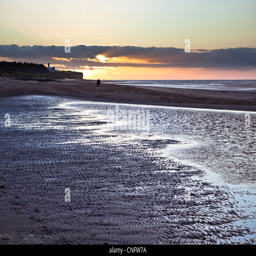
a setting december sun silhouettes walkers on the beach at low tide